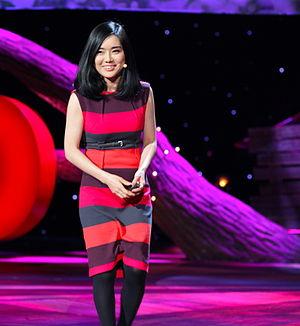
Lee Hyeon-seo est une transfuge et activiste nord-coréenne qui vit aujourd'hui en Corée du Sud où elle est étudiante. Elle sort seule de Corée du Nord à 17 ans par curiosité du monde extérieur avant d'aider sa famille à faire de même via la Chine et le Laos. Après sa découverte du monde, elle déclare : « Jusqu'à mes 17 ans, je pensais que la Corée du Nord était un paradis ! », « Nous n'avons appris que des choses fausses à l'école en Corée du Nord pendant toutes ces années. J’ai l’impression de venir d’une société ancienne et de manquer de temps pour tout apprendre », « Quand la frontière s'ouvrira de nouveau, ce sera le chaos pour les Nord-coréens qui se sont fait laver le cerveau. Ils auront besoin d'aide. Je pourrai les aider car j'aurai expérimenté tout cela, la démocratie, le capitalisme, le monde réel, avant eux. Tout ce que j'entreprends aujourd'hui me prépare à ce jour ».
Le terme asiatique désigne une personne originaire d'Asie.